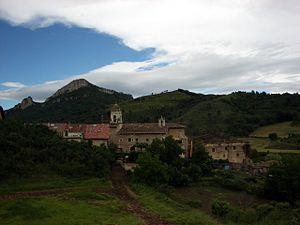
Bujanda est une commune ou une contrée appartenant à la municipalité de Campezo dans la province d'Alava, située dans la Communauté autonome basque en Espagne.